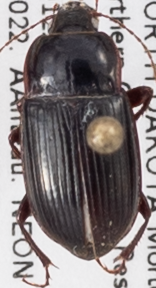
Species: Amara obesa
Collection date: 2022-08-23
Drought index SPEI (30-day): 0.03
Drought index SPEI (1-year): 0.8
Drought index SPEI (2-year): -0.62